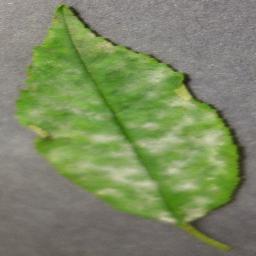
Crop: cherry
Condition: (including_sour)_powdery_mildew